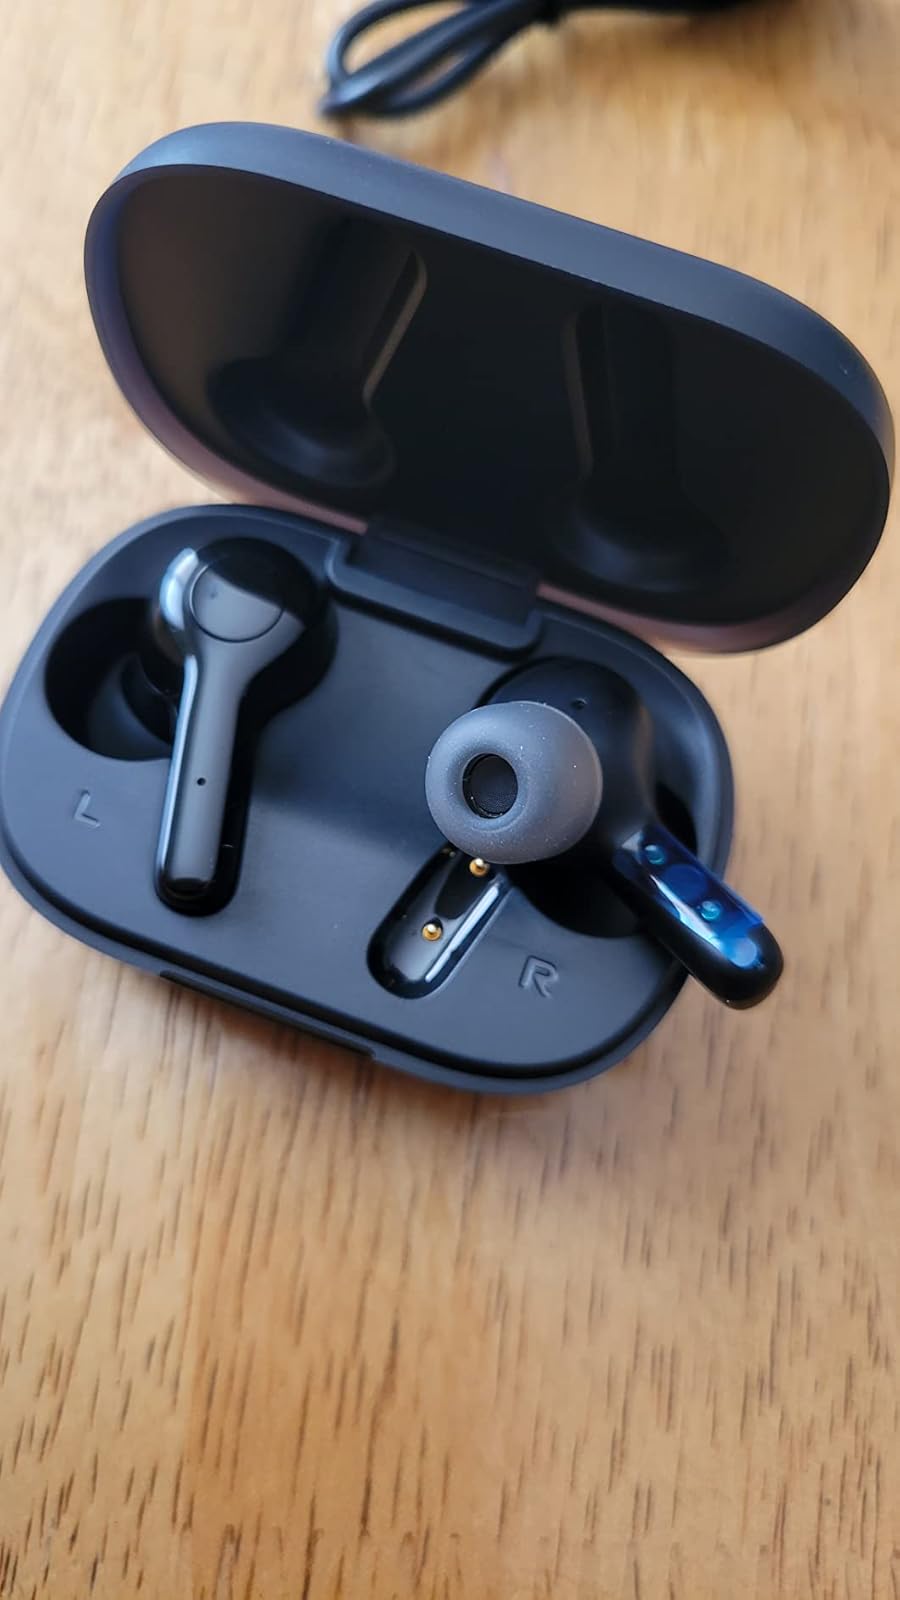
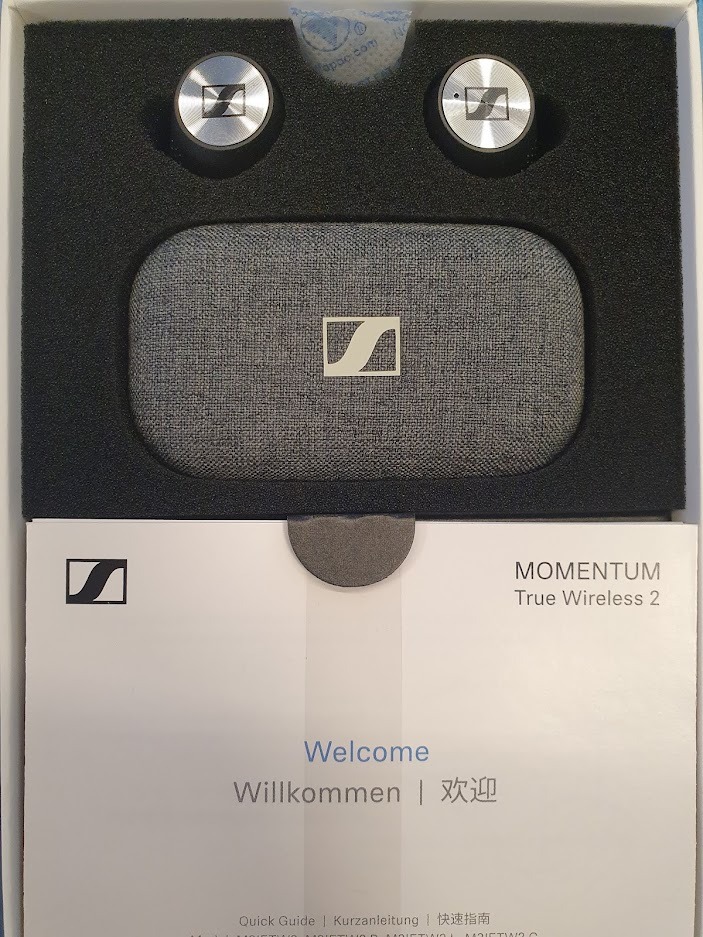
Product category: earbuds
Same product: no